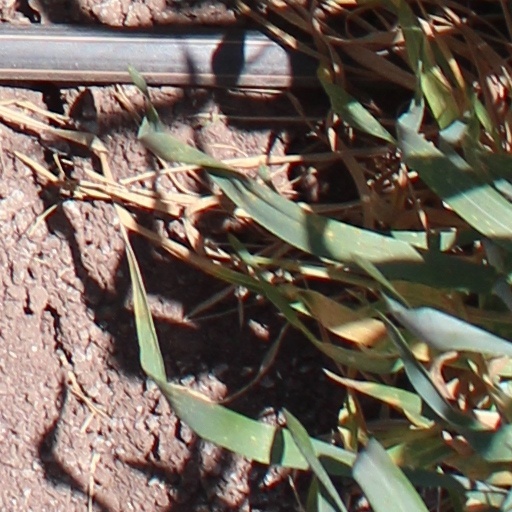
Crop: wheat